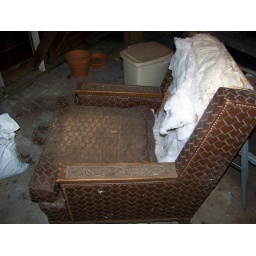
Old wooden chair in garage 2